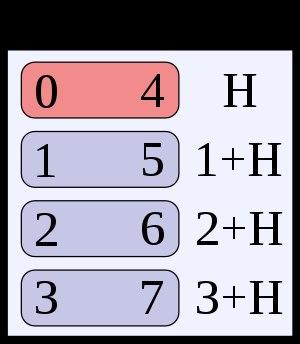
En mathématiques, le théorème de Lagrange sur les groupes énonce un résultat élémentaire fournissant des informations combinatoires sur les groupes finis. Le théorème doit son nom au mathématicien Joseph-Louis Lagrange.